USS Fort Jackson

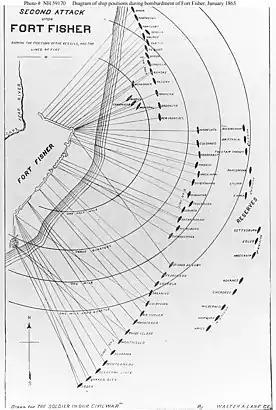
Bombardment of Fort Fisher, showing the position of "Fort Jackson" on 14 January 1865

"Fort Jackson" captured the blockade runner "Thistle" between Bermuda and Wilmington after a 6-hour chase in June 1864. While the ship was taken as a prize, most of her cargo had been thrown overboard during the chase. "Fort Jackson" captured the blockade runner "Boston" on 8 July 1864, off Wilmington. She had a cargo of 450 sacks of salt, 100 boxes of soap, and twenty four barrels of copperas. On 21 October she captured CSS "Wando" after a 5 1/2 hour chase. The blockade runner left Wilmington for Nassau with a cargo of 600 bales of cotton, but managed to throw about 50 overboard during the chase.